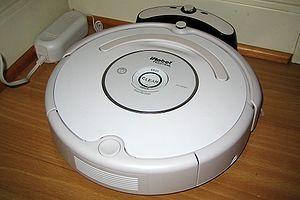
Le Roomba est un robot aspirateur fabriqué par la société iRobot. La 1ʳᵉ version du Roomba a été introduite en 2002 et, depuis, plusieurs mises à jour et de nouveaux modèles ont été mis sur le marché. En 2009, plus de cinq millions d'exemplaires du Roomba ont été vendus dans le monde.
La robotique est l'ensemble des techniques permettant la conception et la réalisation de machines automatiques ou de robots.
iRobot est une société des États-Unis cotée au NASDAQ spécialisée dans la conception et la vente de robots. Elle a été créée par Colin Angle, Helen Greiner et Rodney Brooks.
"Les robots de service aident les êtres humains, généralement en effectuant un travail sale, ennuyeux, distant, dangereux ou répétitif, y compris les tâches ménagères. Ils sont généralement autonomes et / ou exploités par un système de contrôle intégré, avec des options de dérogation manuelle. Le terme ""robot de service"" n'a pas de définition technique stricte. L'Organisation internationale de normalisation définit un «robot de service» comme un robot «qui effectue des tâches utiles pour l'homme ou les équipements, à l'exception des applications d'automatisation industrielle».